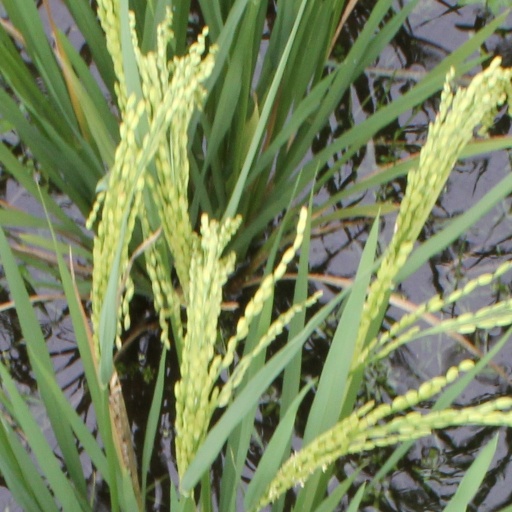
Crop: rice